Al-Hallaj

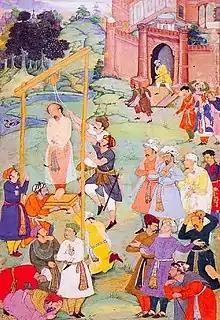
The execution of Mansur al-Hallaj (manuscript illustration from Mughal Empire, c. 1600)

Mansour al-Hallaj or Mansour Hallaj ( 26 March 922) (Hijri 309 AH) was a Persian Hanbali mystic, poet, and teacher of Sufism. He was best known for his saying, "I am the Truth" (""Ana'l-Ḥaqq""), which many saw as a claim to divinity, while others interpreted it as an instance of annihilation of the ego, which allowed God to speak through him. Al-Hallaj gained a wide following as a preacher before he became implicated in power struggles of the Abbasid court and was executed after a long period of confinement on religious and political charges. Although most of his Sufi contemporaries disapproved of his actions, Hallaj later became a major figure in the Sufi tradition.